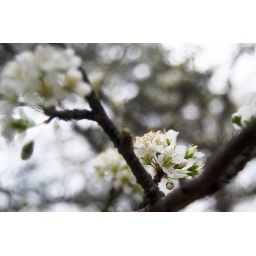
Explore 3/2/08 #452The Monthly Scavenger Hunt March 2008: A sign of Spring.The plum trees in my backyard are in bloom.